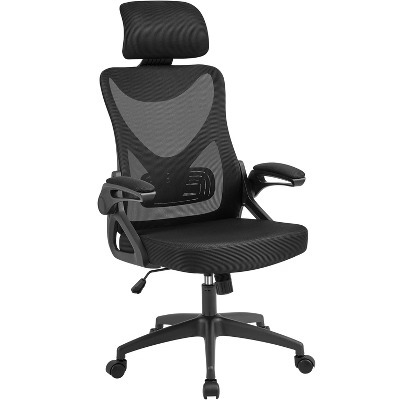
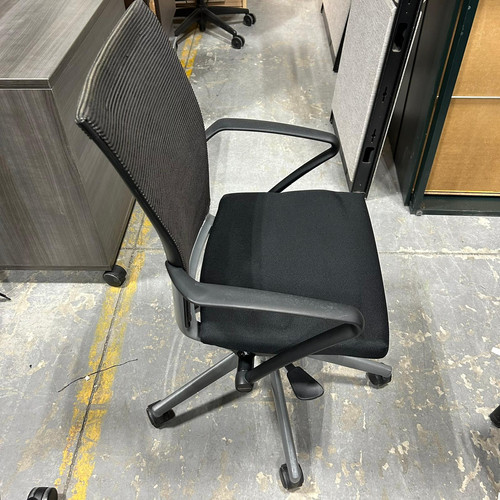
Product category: items_chair
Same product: no